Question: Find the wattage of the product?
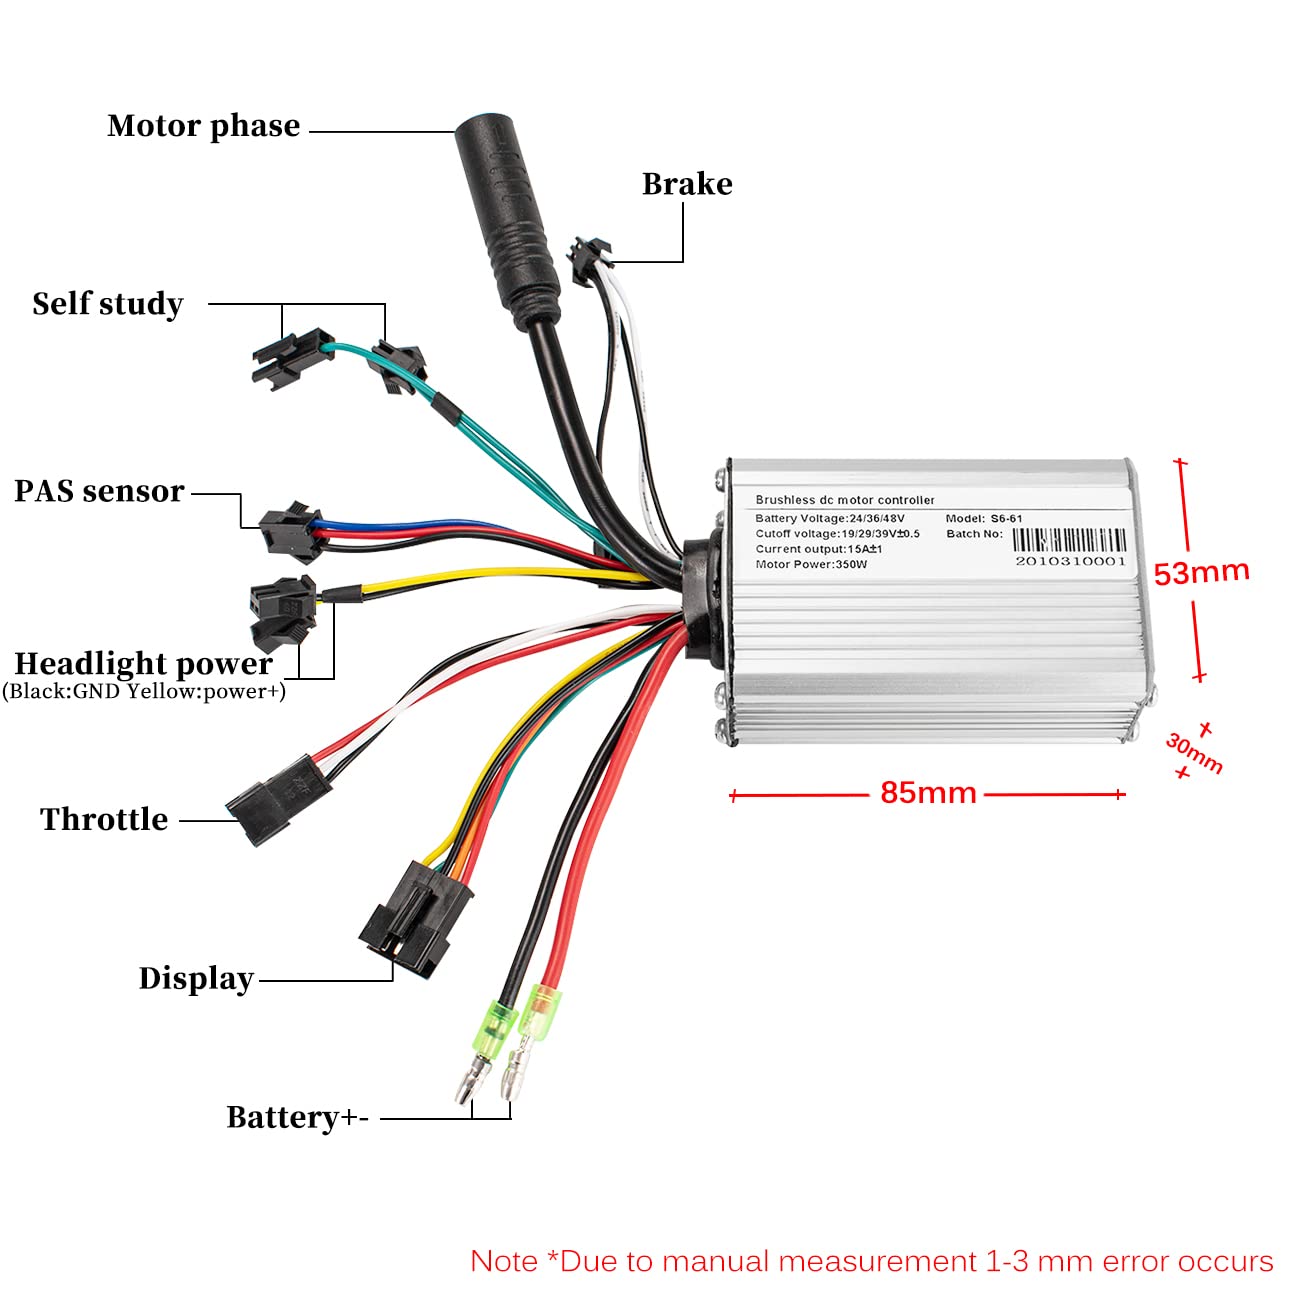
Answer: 350.0 watt